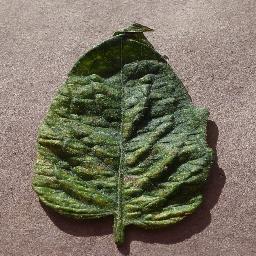
Label: Tomato___Spider_mites Two-spotted_spider_mite